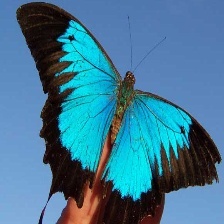
Species: ULYSES